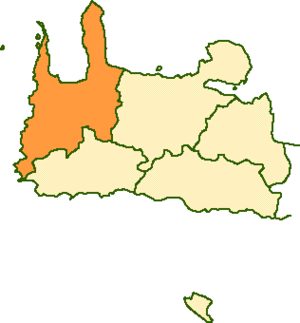
La province de Kissamos est une ancienne province de la côte nord-ouest de la Crète, faisant partie du nome de la Canée. Elle est notamment marquée par la présence de deux péninsules encadrant la baie de Kissamos : celle de Gramvoussa à l'est et celle de Rodopos à l'ouest.